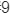
Number: 9